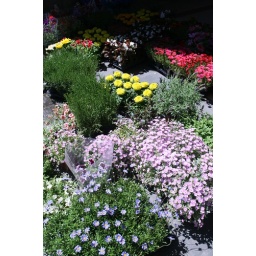
firenze-flower market in front of the post office beside piazza della pubblica